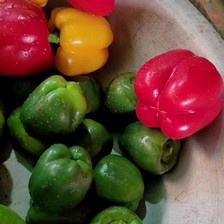
Label: capsicum